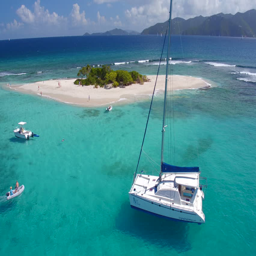
aerial view of ship type